Kokubu Station (Kagoshima)

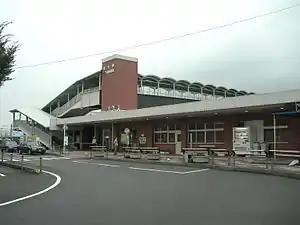
Kokubu Station in 2010

is a passenger railway station located in the city of Kirishima, Kagoshima, Japan. It is operated by JR Kyushu and is on the Nippō Main Line.